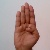
The image shows a hand gesture representing the letter 'B' in Indian Sign Language.